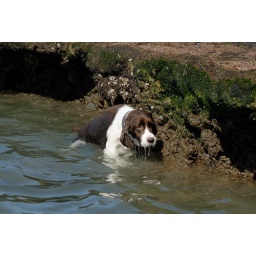
Jasmine on rocks at dog beach in Solana Beach 3-1-07